Sussex cattle

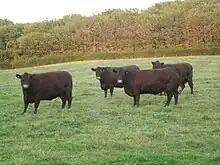
Sussex cows near Petworth

The Sussex has a rich red-brown coat, with a creamy white switch to the tail. It is a medium-sized, long-bodied animal; the horns are usually white.